America (pilot boat)

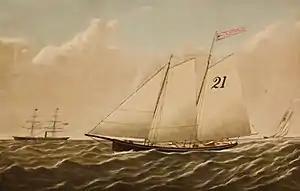
"William H. Aspinwall" was replaced by "America".

On October 25, 1880, a new pilot boat, "America, No. 21" was launched for the New York Pilots as a replacement for the "William H. Aspinwall," No. 21, that was lost in 1880, off Point Judith, Rhode Island. Belle Dunning broke a champagne bottle over the vessel's bow during the launch. The owners were Captain Weaver and Walter Brewer of New York.